Viktor Yushchenko

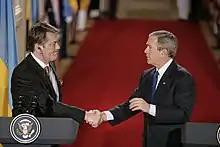
Yushchenko meeting U.S. President George W. Bush at an April 2005 press conference.

The first hundred days of Yushchenko's term, 23 January 2005 through 1 May 2005, were marked by numerous dismissals and appointments at all levels of the executive branch. He appointed Tymoshenko as prime minister and the appointment was ratified by parliament. Oleksandr Zinchenko was appointed the head of the presidential secretariat with a nominal title of Secretary of State. Petro Poroshenko, a fierce competitor of Tymoshenko for the post of prime minister, was appointed Secretary of the Security and Defense Council.